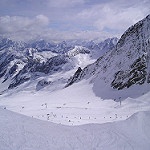
Label: glacier